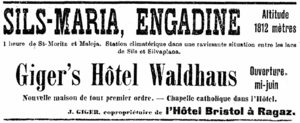
Annonce parue dans le Journal de Genève du 28 mai 1908, annonçant l'ouverture de l'Hôtel Waldhaus de Sils-Maria en Haute-Engadine (canton des Grisons, Suisse).
L’hôtel Waldhaus est un hôtel historique situé dans la localité Sils-Maria dans la commune de Sils im Engadin/Segl en Haute-Engadine, dans le canton des Grisons, en Suisse. Ouvert en 1908, c'est l'un des rares hôtels cinq étoiles en Suisse qui soit exploité par la même famille depuis sa création.